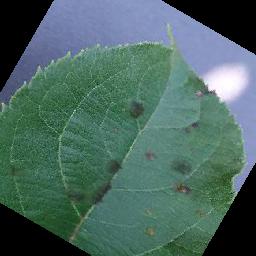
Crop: apple
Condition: scab